Hàng Đẫy Stadium

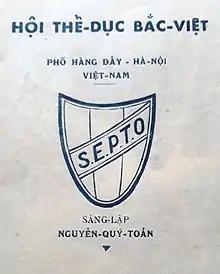
SEPTO Logo, before 1955. Founder: Mr. Nguyễn Quý Toản.

During the visit of the Communist Party of Vietnam's general secretary Nguyễn Phú Trọng to France and met with the President Emmanuel Macron, the two have signed plenty of cooperation deals, including the rebuild and renovation of Hàng Đẫy Stadium. The new stadium will cost 250 million euros and they will be designed and built by French company Bouygues. However, due to many problems, this project has not yet scheduled an implementation date.